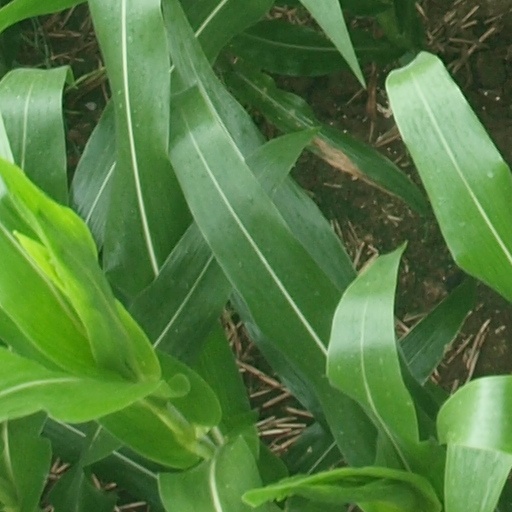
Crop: maize; corn